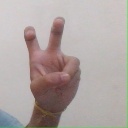
अक्षर: ई